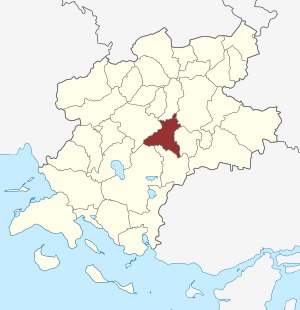
Espe Sogn
Sognets placering
Espe Sogn er et sogn i Midtfyn Provsti. Sognet ligger i Faaborg-Midtfyn Kommune. Indtil kommunalreformen i 2007 lå det i Ringe Kommune og indtil kommunalreformen i 1970 lå det i Sallinge Herred. I Espe Sogn ligger Espe Kirke.